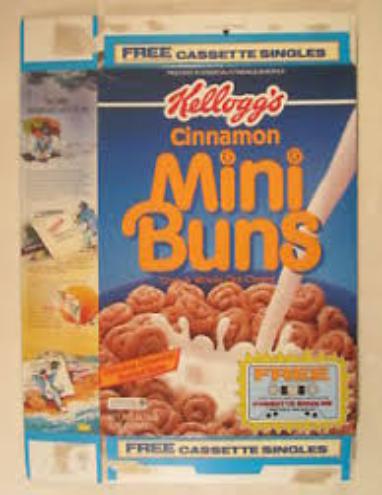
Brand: Cinnamon Mini-Buns
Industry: Food